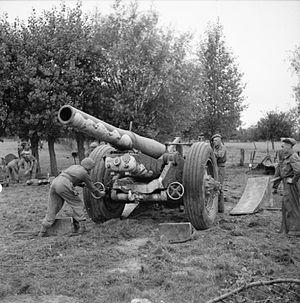
L'obusier de 7,2 pouces, et ses diverses variantes, est une pièce d'artillerie lourde britannique de la Seconde Guerre mondiale.